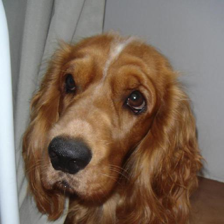
Label: animals